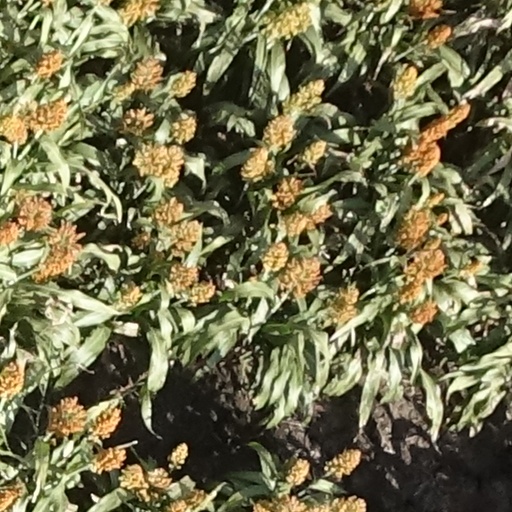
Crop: sorghum